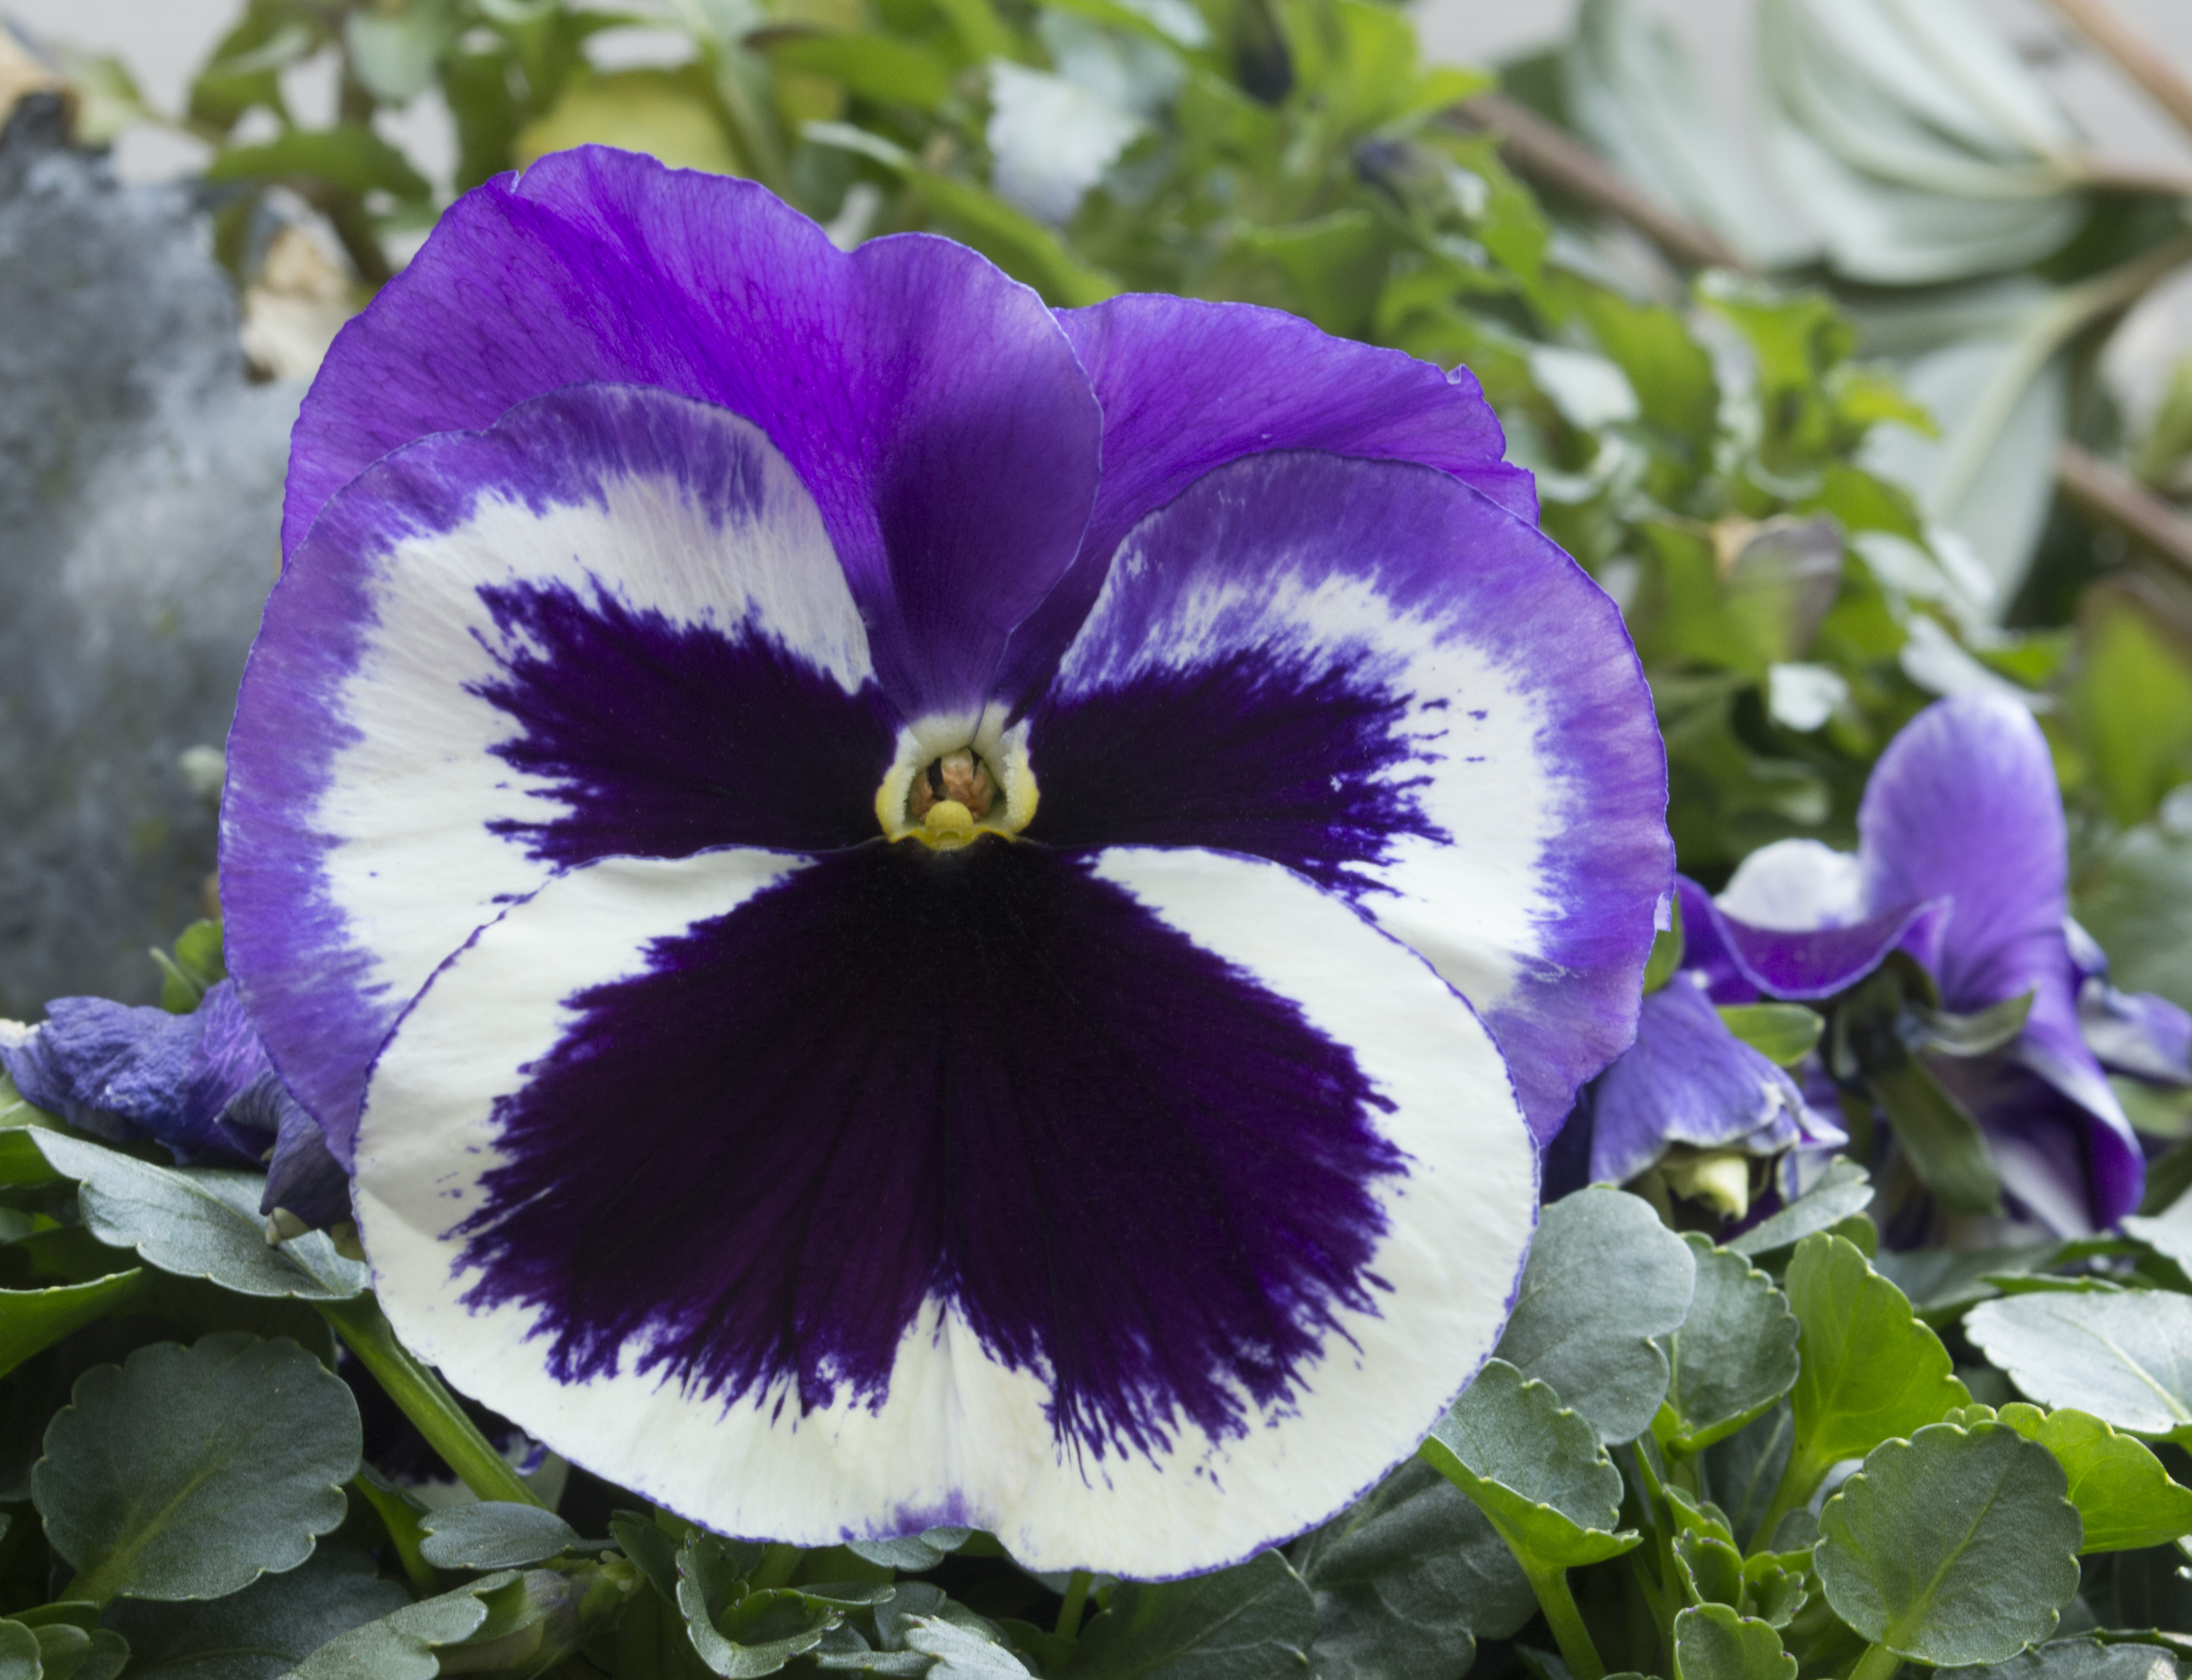
nature, outdoor, plant, photography, flower, petal, botany, nikon, flora, nederland, netherlands, zuidholland, eye, outdoorphotography, viola, paulvandevelde, pdvandevelde, padagudaloma, natuurfotografie, dordrecht, biesbosch, nederlandinfotos, bloem, hollandse, viooltje, pansy, flowering plant, annual plant, land plant, violet family, malpighiales